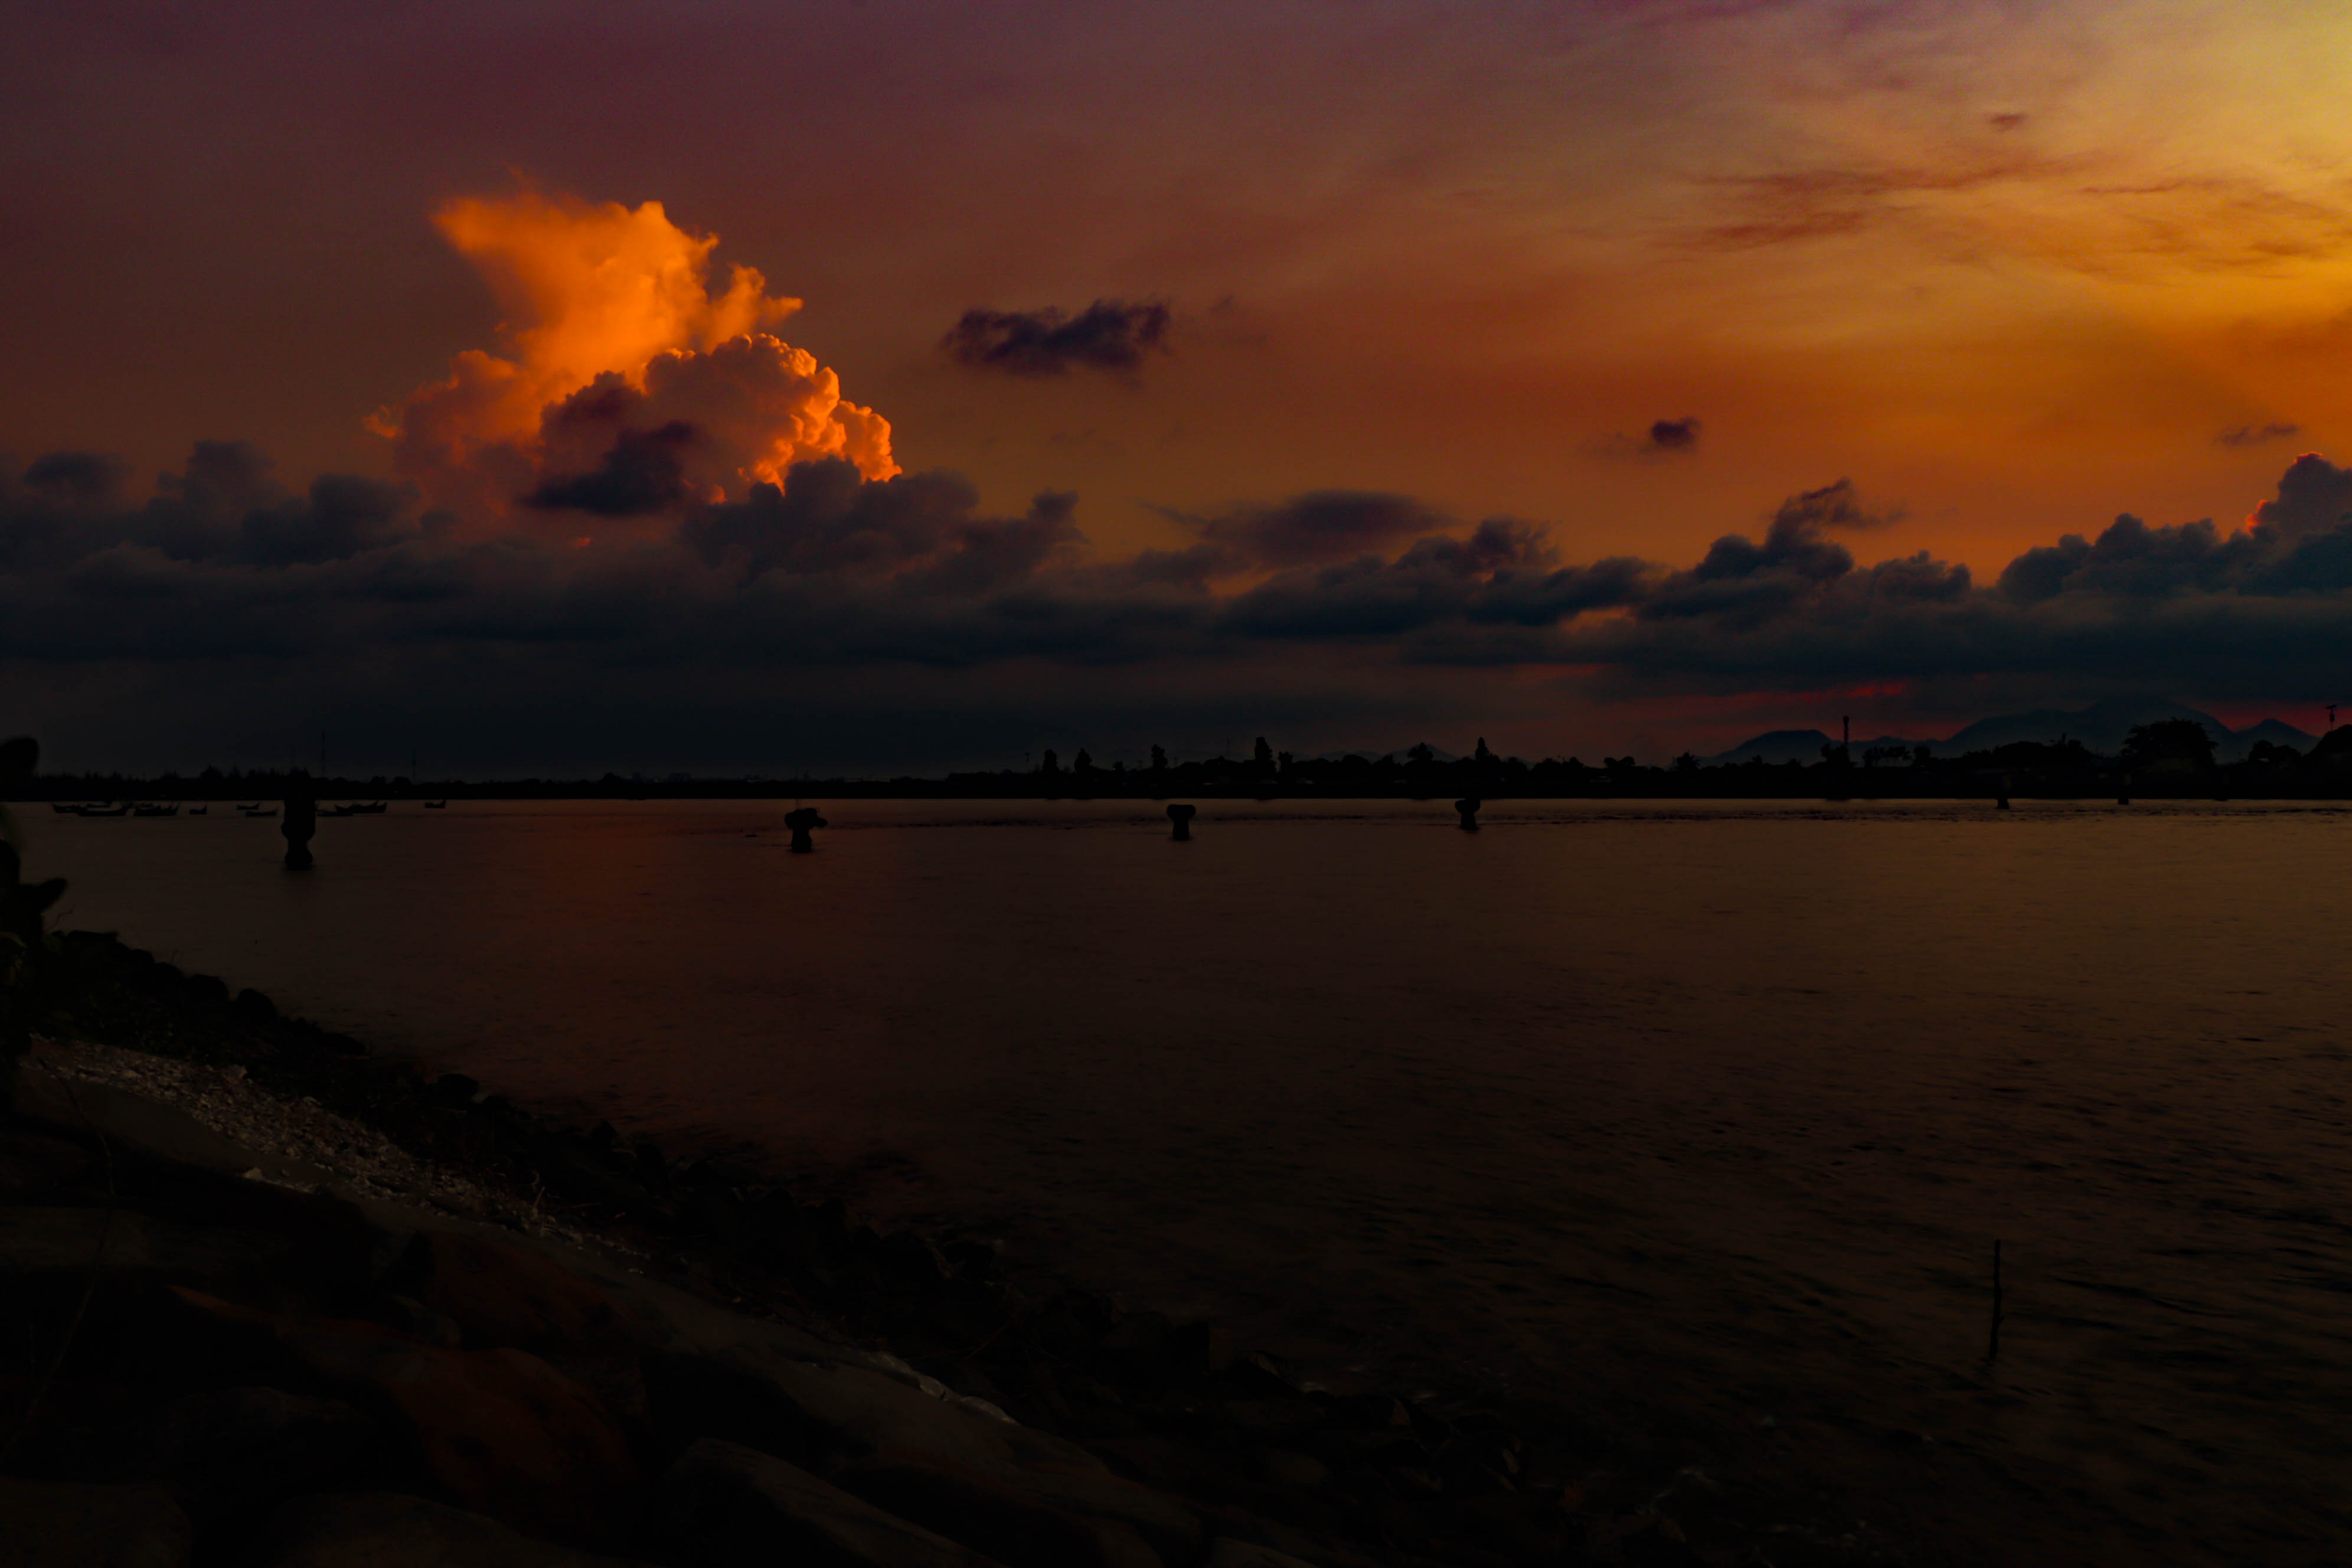
natural, sky, afterglow, horizon, sunset, cloud, water, dusk, sunrise, evening, sea, red sky at morning, morning, ocean, reflection, orange, dawn, calm, atmosphere, coast, river, sound, sun, night, sunlight, cumulus, landscape, vacation, beach, meteorological phenomenon, bay, lake, city, tropics, wave